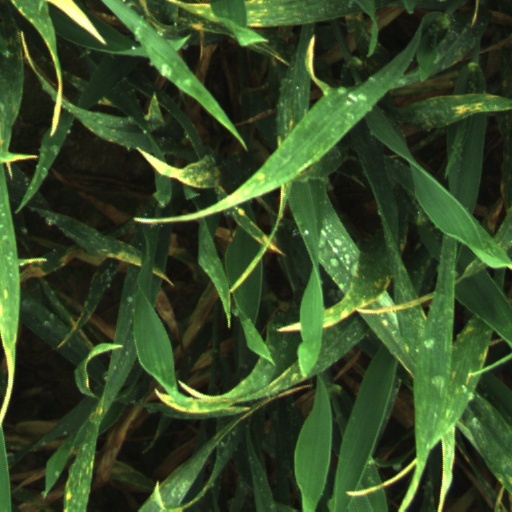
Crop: wheat